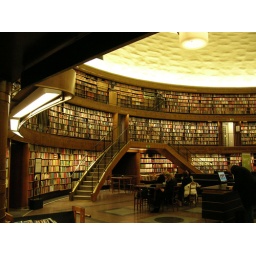
surrounded by walls of books